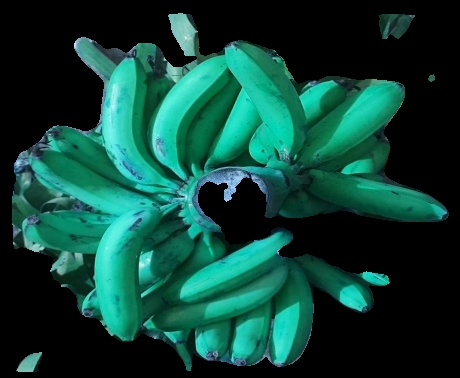
Variety: pachbale
Grade: grade3